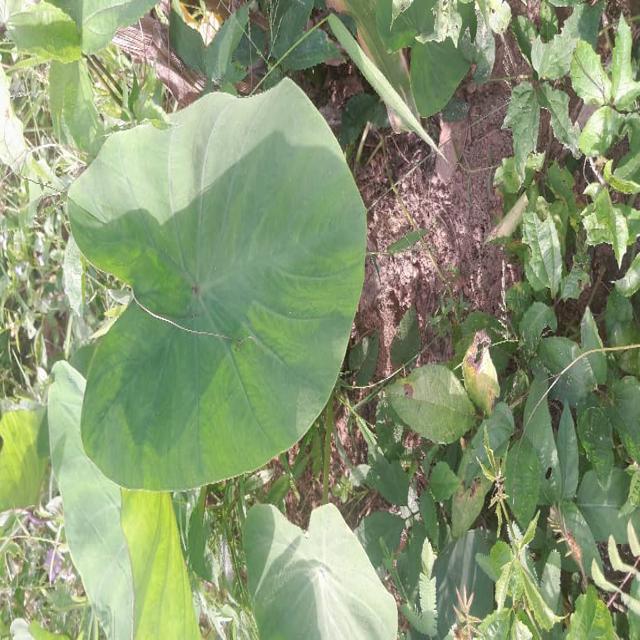
Label: Healthy